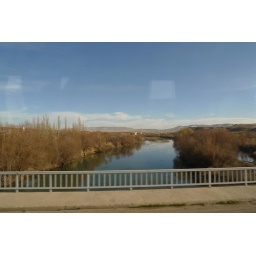
The only river in Cappadocia, blurred due to bus movement